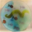
Label: bowl